Guayana Region, Venezuela

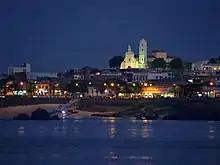
Ciudad Bolívar (Bolívar City), Bolívar State, Guayana Region

The relief of the Guayana Region is very varied, including plains and savannahs, with heights ranging from 100 to 500 m. The Gran Sabana is a plain with an average altitude of 1,000 m. and is home to the tepuis, extraordinary geological formations, including the 2.810 m Roraima, the Auyantepui, with the highest waterfall in the world; the Salto Ángel, with its almost one thousand meters of vertical drop; and several sierras or mountain ranges which reach considerable peaks and whose culminating point is the Marahuaca hill with its 3,840 m. Everything about the relief can be seen in greater detail in each of the states that make up Guyana and will be described separately in each of them.